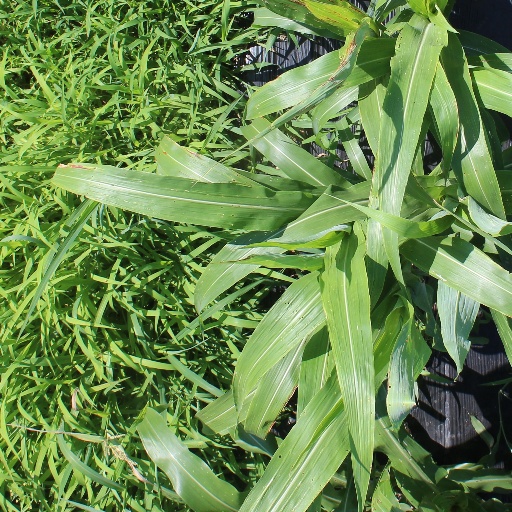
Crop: sorghum